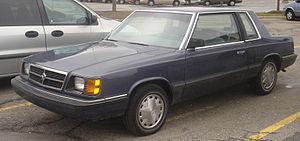
Chrysler, grand constructeur automobile américain, a été fondé dans les années 1920 et existe toujours sous le nom officiel de FCA US LLC. L’histoire de Chrysler comprend des innovations techniques, une haute finance, de larges alternances entre profits et pertes, diverses fusions et acquisitions et la multinationalisation.
"Les Plymouth Reliant et Dodge Aries ont été introduites en 1981 en tant que premières "" K-cars "", fabriquées et commercialisées par la Chrysler Corporation. Les Reliant et Aries ont été fabriquées à Newark, dans le Delaware, à Détroit, au Michigan et à Toluca, au Mexique.